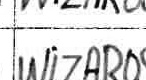
Label: Wizards